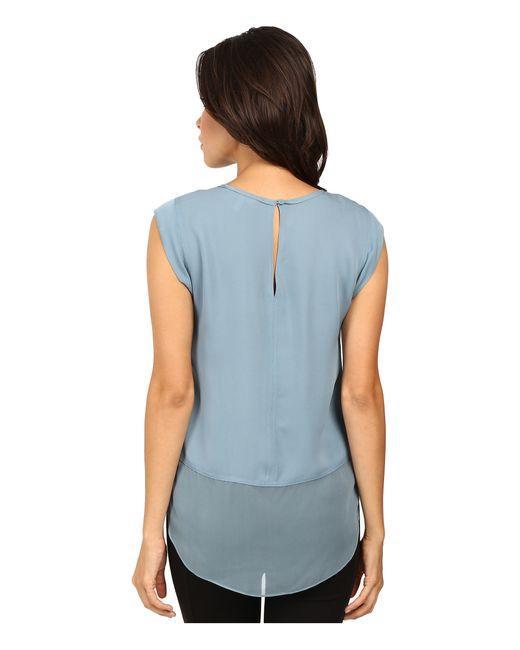
Himmelblaue Bluse für Damen ärmellos